Eugenie Bouchard

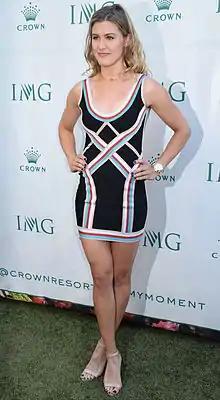
Bouchard at the Australian Open Players' Party in 2016

Bouchard began the season at the Auckland Open in New Zealand where she made the quarterfinals, before losing to top seed Julia Görges. Bouchard also played doubles at the event, partnering American Sofia Kenin. The pair would go on to win the tournament, earning Bouchard her first doubles title on the WTA Tour.